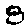
Label: 8